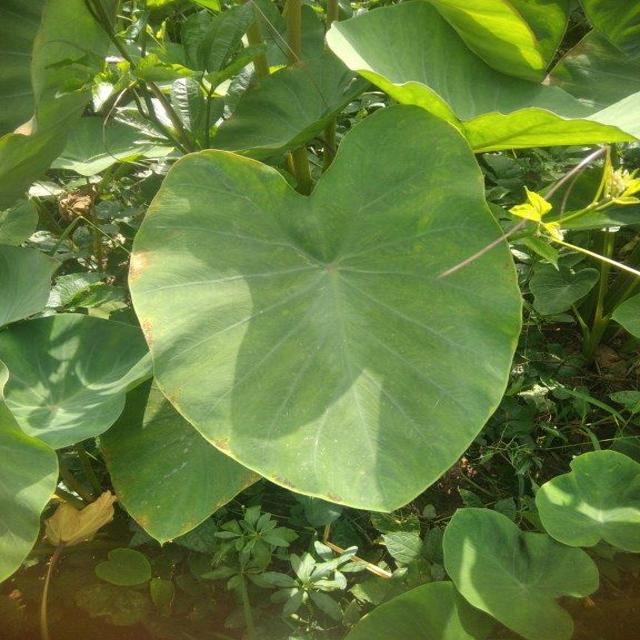
Label: Healthy